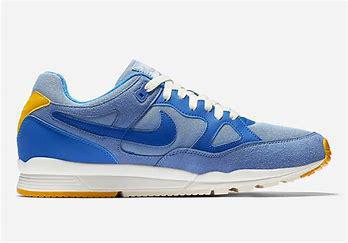
Brand: Nike
Model: Air Span Ii